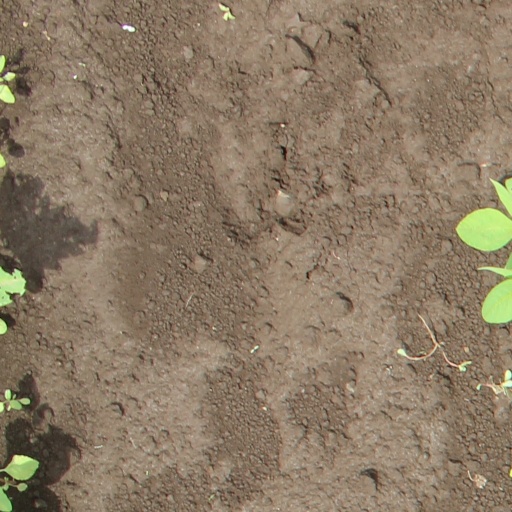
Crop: soybean